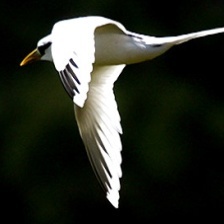
Species: WHITE TAILED TROPIC
Scientific name: PHAETHON LEPTURUS